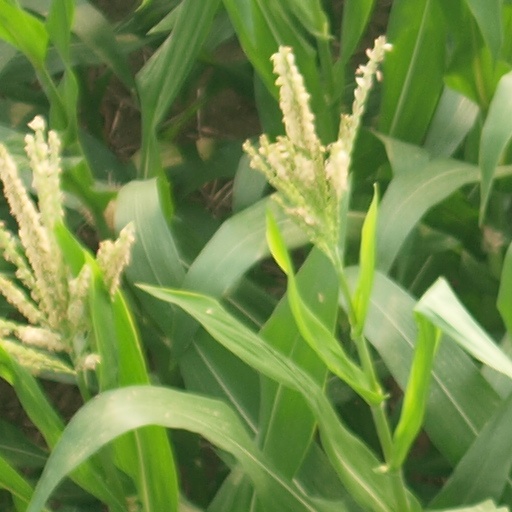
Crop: maize; corn